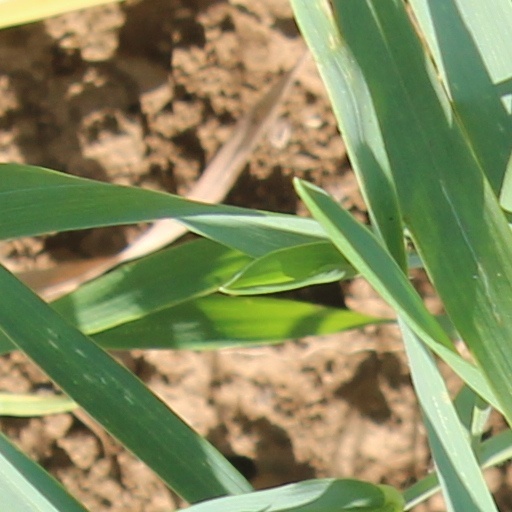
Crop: wheat